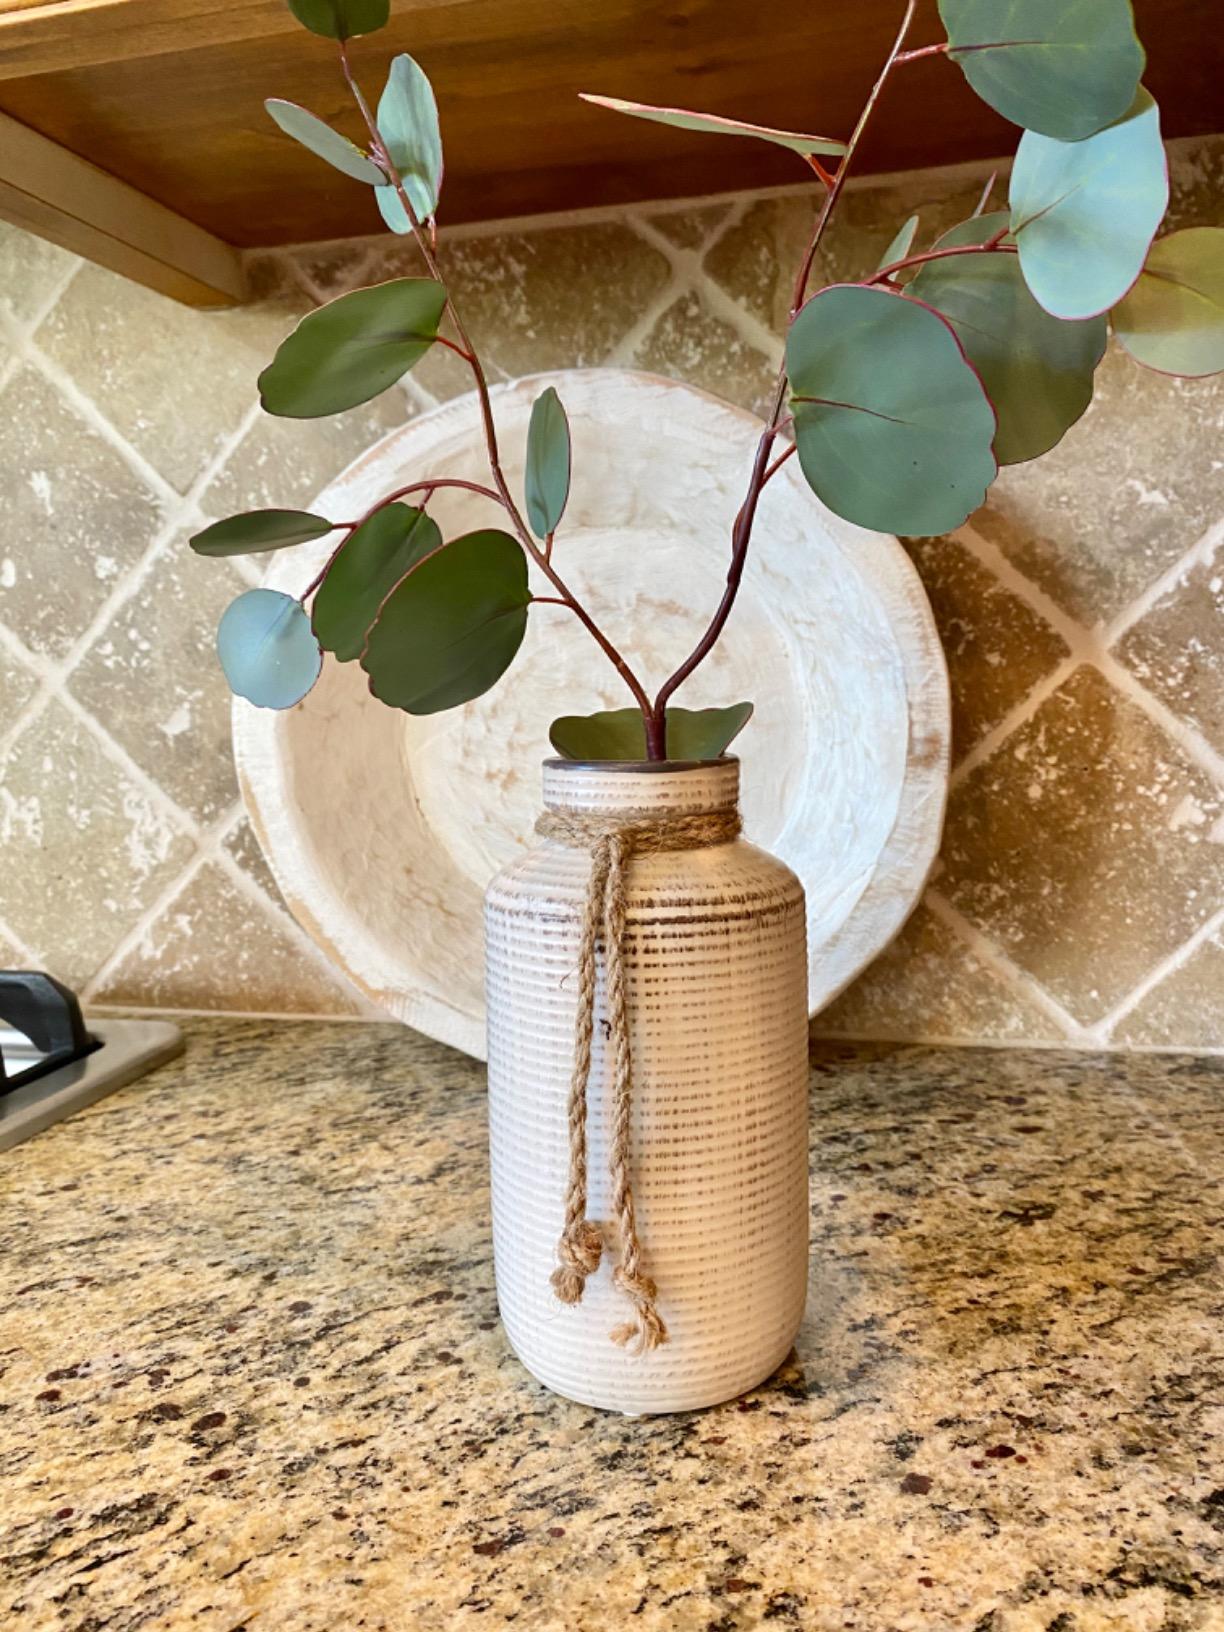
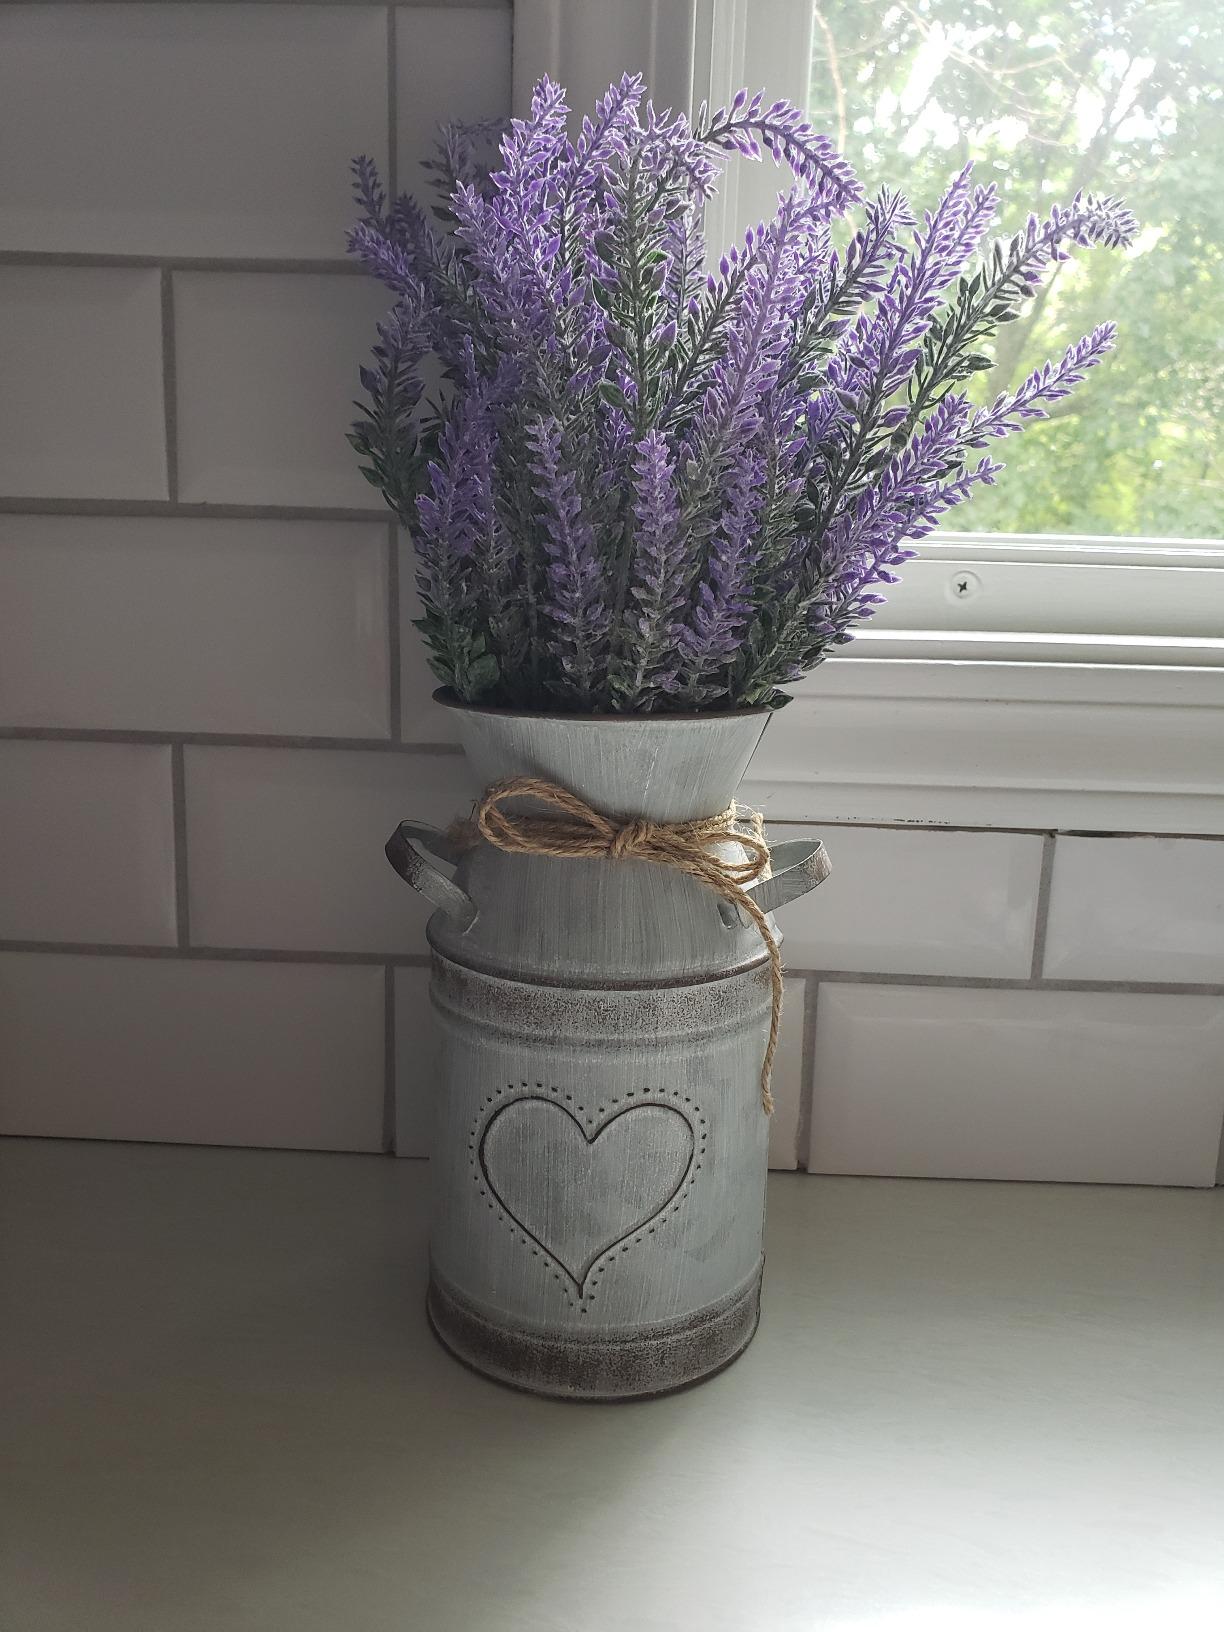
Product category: vase
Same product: no